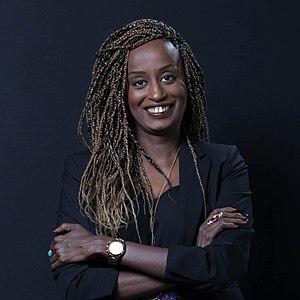
Leyla Hussein est une psychothérapeute et activiste sociale somalienne. Elle est la fondatrice du projet Dahlia et une des co-fondatrices de Daughters of Eve, une organisation à but non lucratif et la directrice exécutive de Hawa's Haven.
100 Women est une série multi-formats créée en 2013 par la BBC. La série concerne le rôle des femmes au XXIᵉ siècle et inclut des événements à Londres et à Mexico. Après la publication de la liste, l'émission, intitulée BBC's Women Season, est diffusée pendant trois semaines, pendant lesquelles la BBC propose également des rapports en ligne, des débats et des articles sur les femmes. Les femmes du monde entier sont encouragées à participer sur Twitter, en commentant la liste, ainsi que les entretiens et les débats qui suivent sa publication. Une nouvelle liste de lauréates est publiée chaque année depuis 2013.